Émile Jourdan

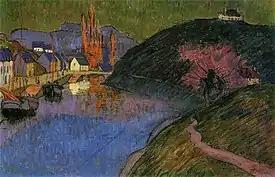
Le port de Pont-Aven (1891)

In the summer of 1886, he arrived in Pont-Aven where, staying at the Pension Gloanec, he met Paul Gauguin. He also became of friend of the other artists who had gathered there including Émile Bernard, Ernest de Chamaillard, Charles Laval and Henry Moret. He decided to settle in Pont-Aven and lived there until he died in 1931. Influenced by Gauguin, he adopted the Synthetist style of painting and became known as "le peintre de la lumière", the painter of light.